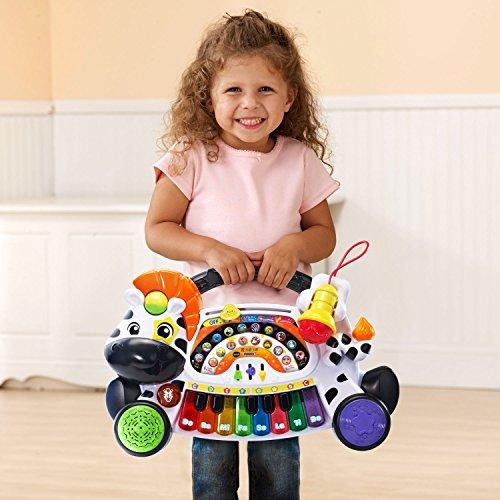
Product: VTech Zoo Jamz Piano (Frustration Free Packaging)
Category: Toys & Games | Learning & Education | Musical Instruments | Pianos & Keyboards
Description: The zebra piano has light-up keys so your little one can follow along or learn to play a song at three different levels; whammy bar and scratch disc enhance fine motor skills and adds cool sounds.
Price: $23.94
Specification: ProductDimensions:3x17.3x11.1inches|ItemWeight:2.38pounds|ShippingWeight:2.85pounds(Viewshippingratesandpolicies)|DomesticShipping:ItemcanbeshippedwithinU.S.|InternationalShipping:ThisitemcanbeshippedtoselectcountriesoutsideoftheU.S.LearnMore|ASIN:B01FMK17PY|Itemmodelnumber:80-179101|Manufacturerrecommendedage:18months-4years|Batteries:2AAbatteriesrequired.(included)